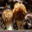
Label: mushroom